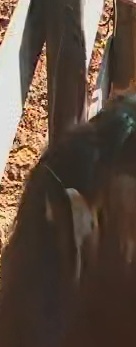
Face region: ears (position_of_ears)
Pain indicator: not_present